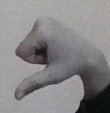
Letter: waw